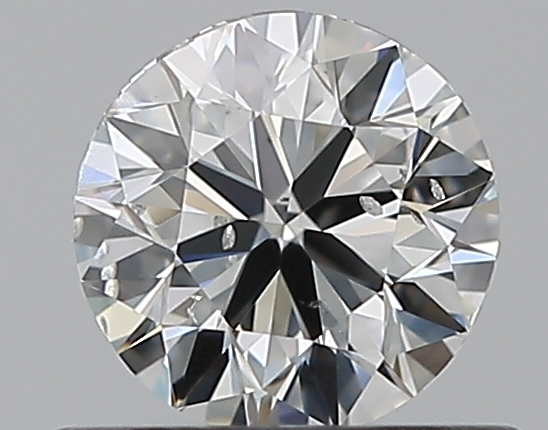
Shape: round
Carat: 0.5
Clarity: SI2
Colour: G
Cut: VG
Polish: EX
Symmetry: VG
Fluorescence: N
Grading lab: GIA
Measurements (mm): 5 x 5.05 x 3.15